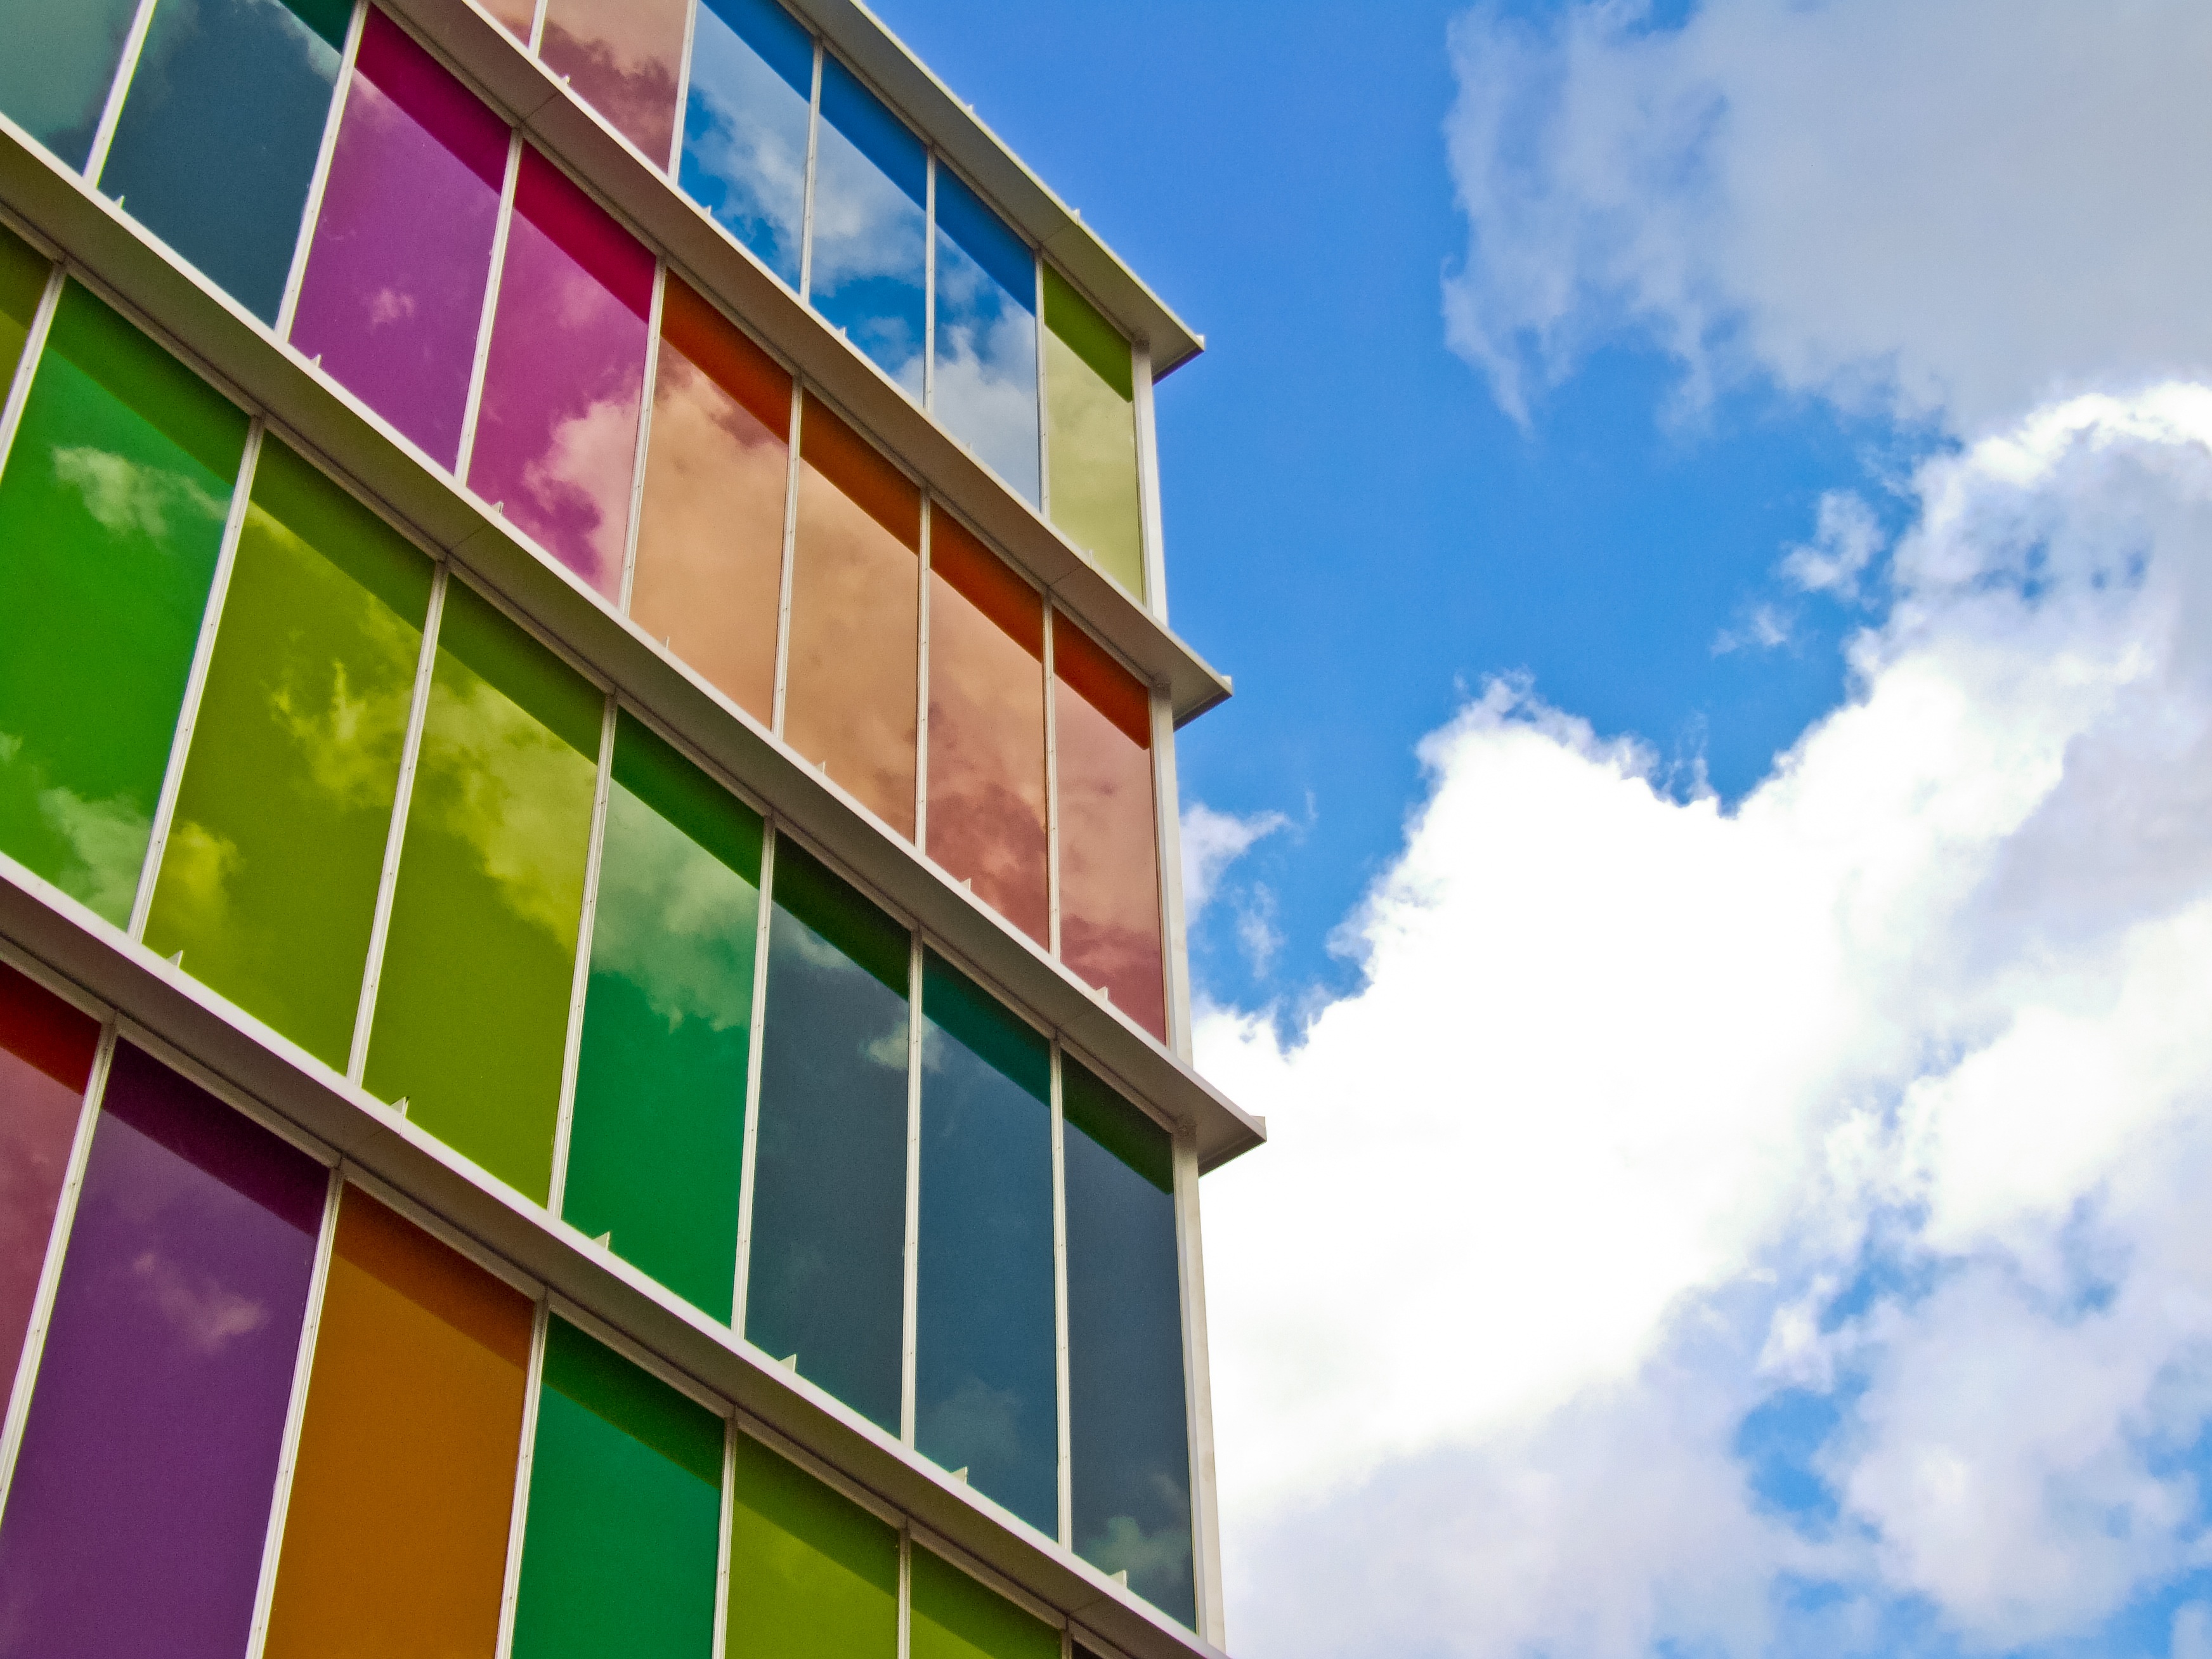
sky, window, glass, skyscraper, museum, color, facade, blue, tower block, art, spain, leon, stained glass window, musac